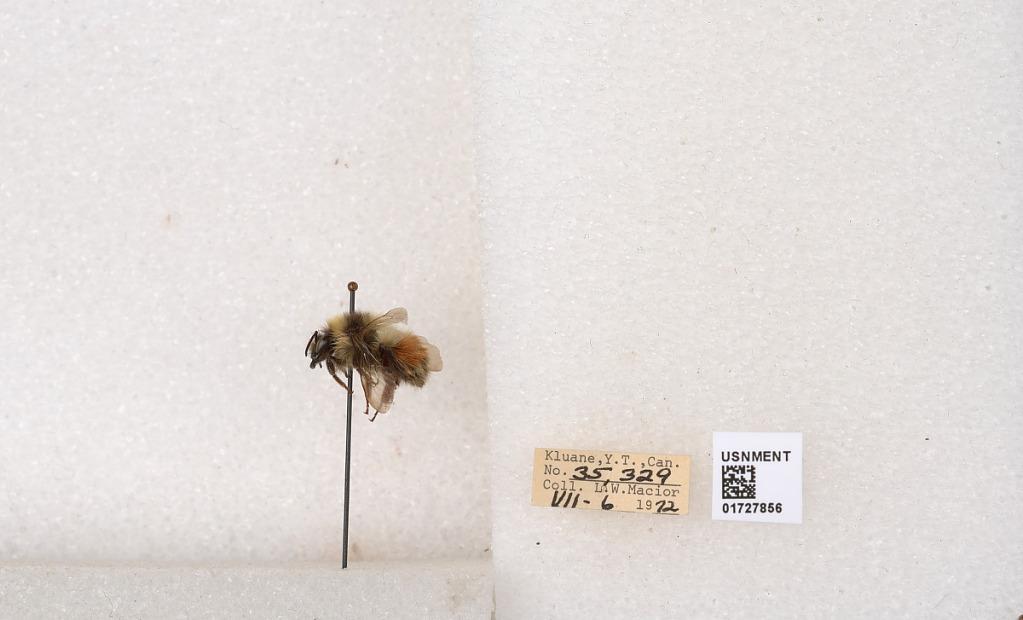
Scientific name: Bombus (Pyrobombus) sylvicola Kirby
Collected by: L. Macior
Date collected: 1972-7-6
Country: Canada
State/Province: Yukon
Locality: Kluane
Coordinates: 61.2426, -139.113